The Ellen Burstyn Show

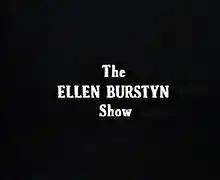

The Ellen Burstyn Show is an American sitcom starring Ellen Burstyn. The series was produced by Touchstone Television and debuted on ABC on September 20, 1986. The series was canceled after 13 episodes.